Walter George (athlete)

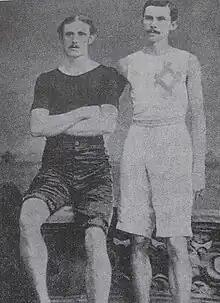
George (left), and Lon Myers

Their most famous encounter occurred in 1886, a rematch of their 1885-mile challenge. On 23 August, again at Lillie Bridge, the two runners raced each other in front of 20,000 spectators.